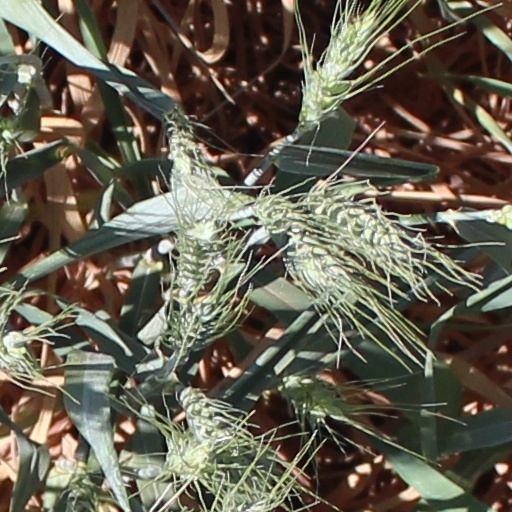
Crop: wheat